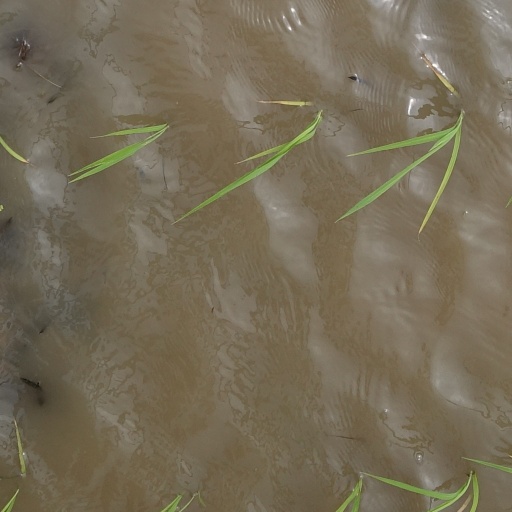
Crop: rice